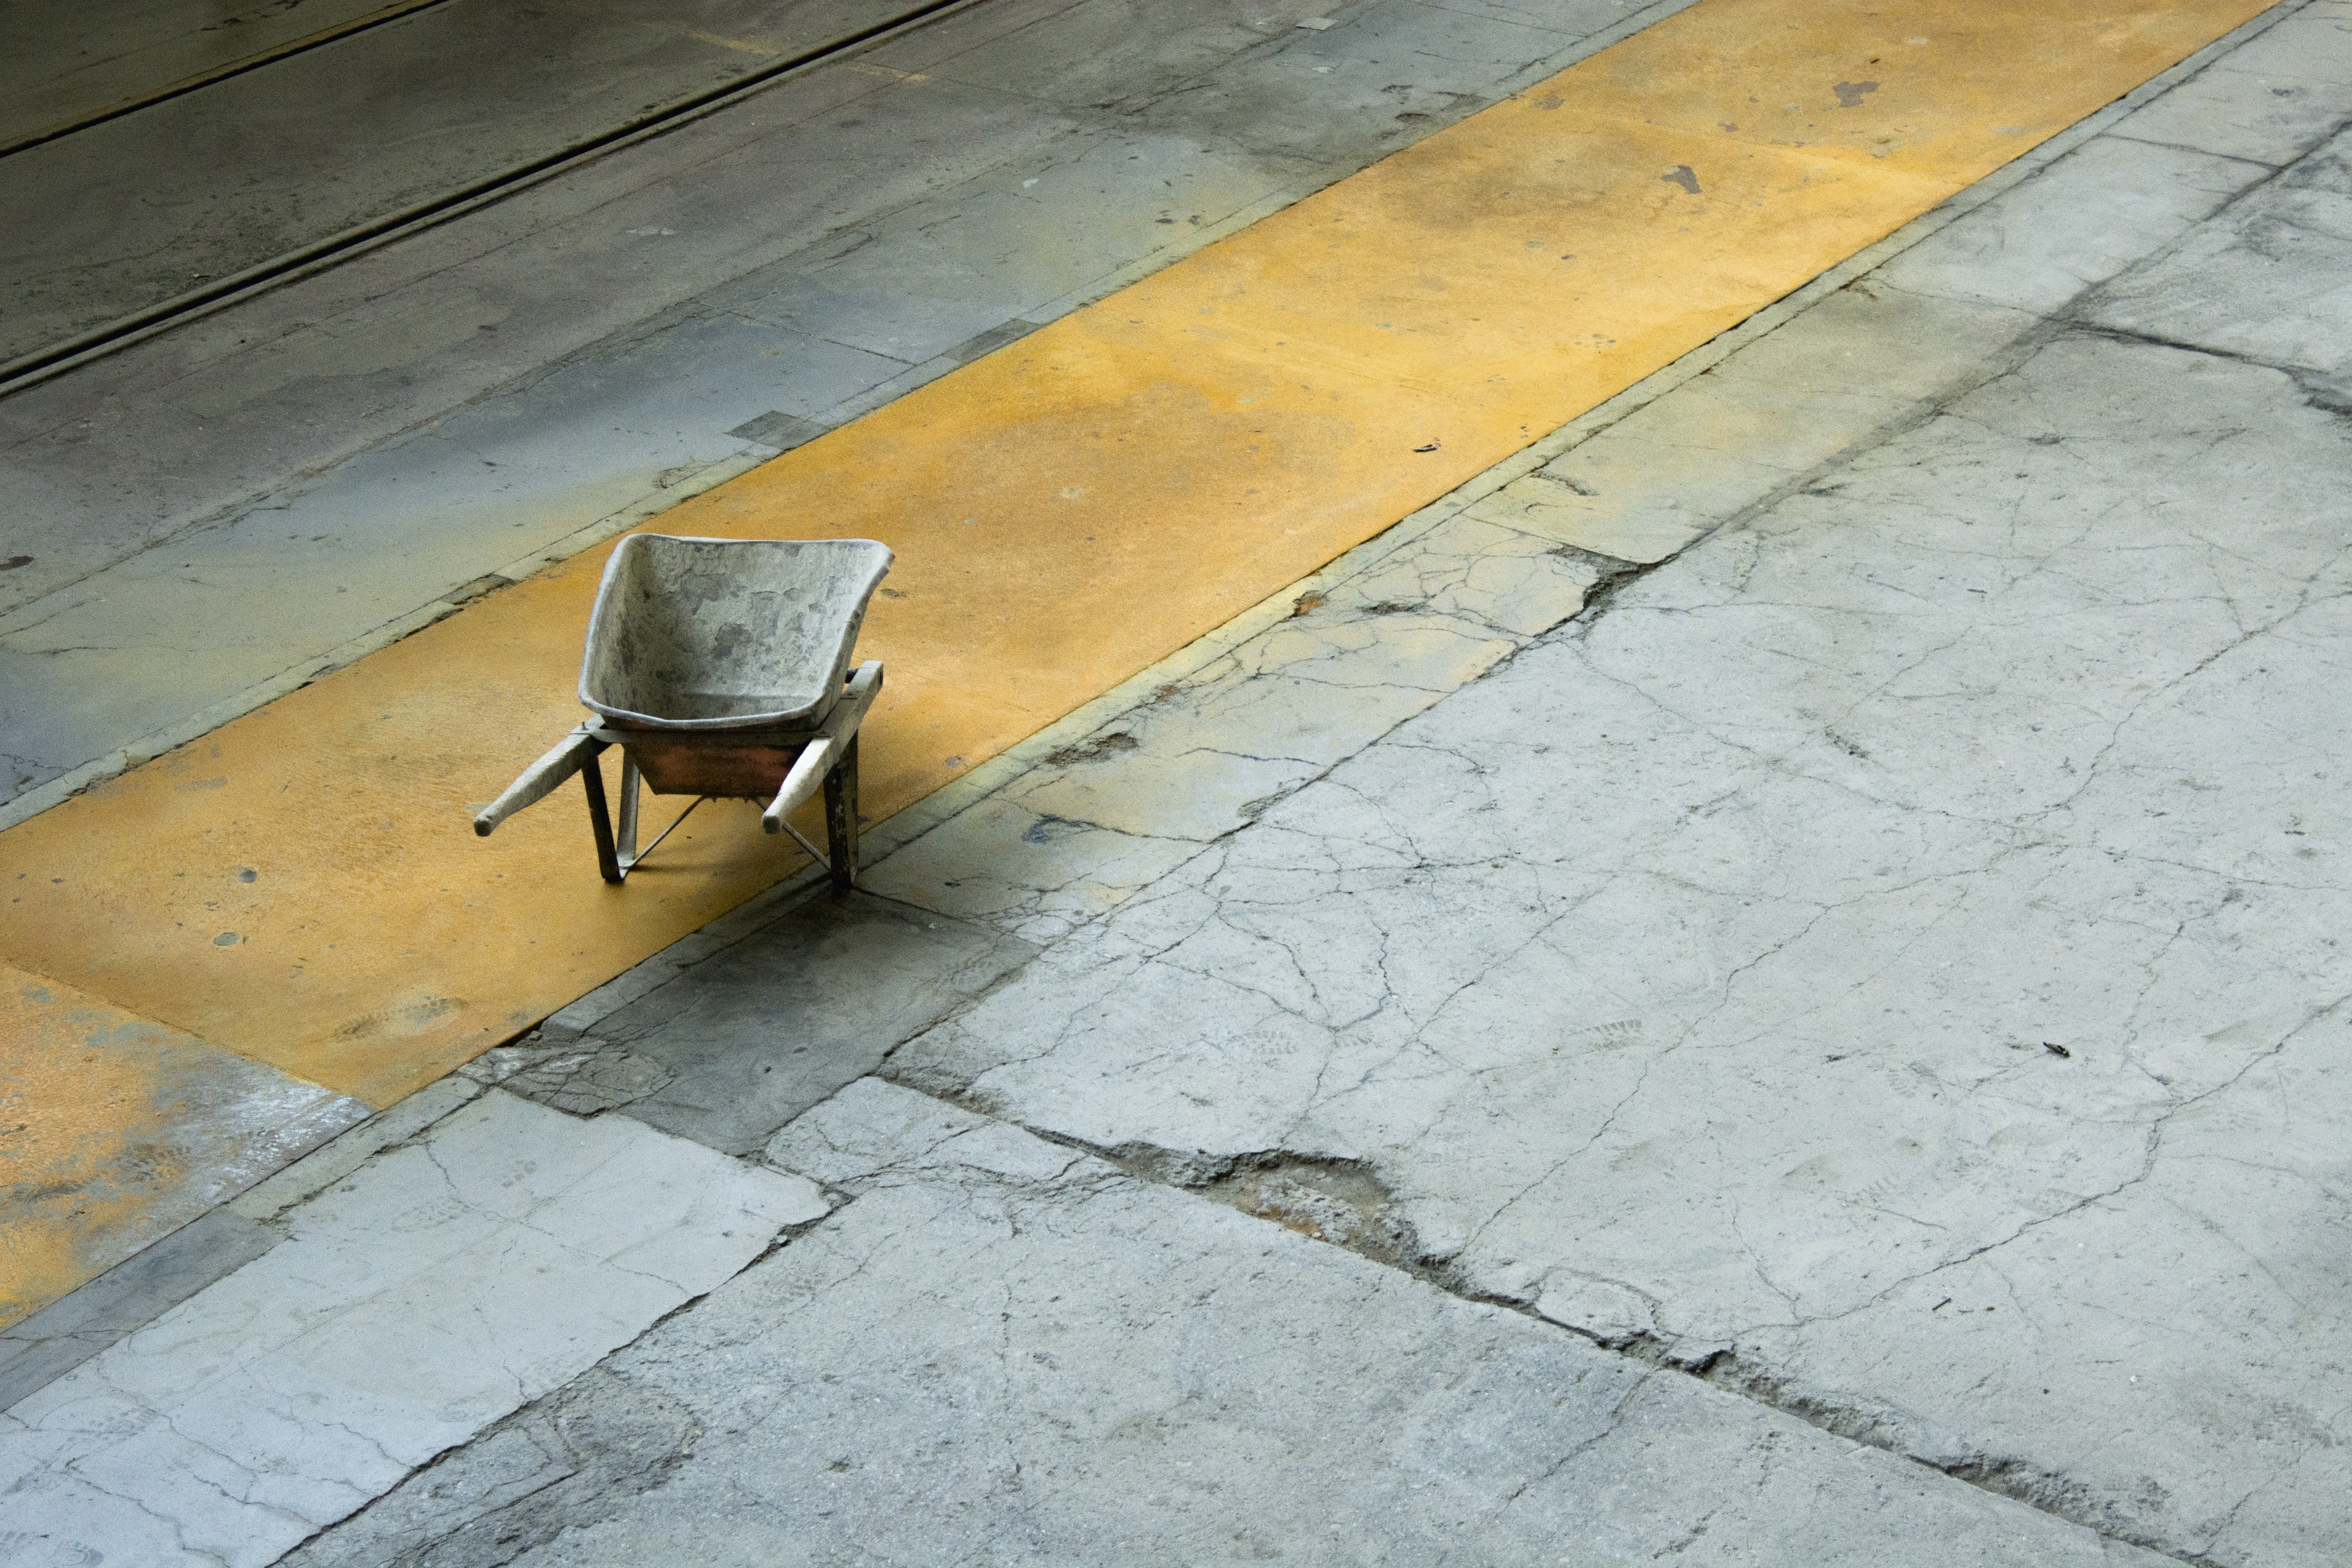
table, wing, architecture, wood, ground, sidewalk, floor, roof, building, old, tool, asphalt, broken, metal, factory, tile, industry, craft, decay, ruin, furniture, yellow, material, concrete, dilapidated, site, leave, break up, factory building, lapsed, flooring, wheelbarrow, road surface